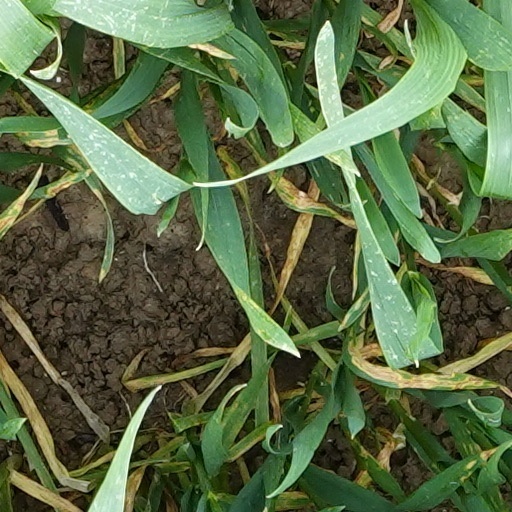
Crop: wheat